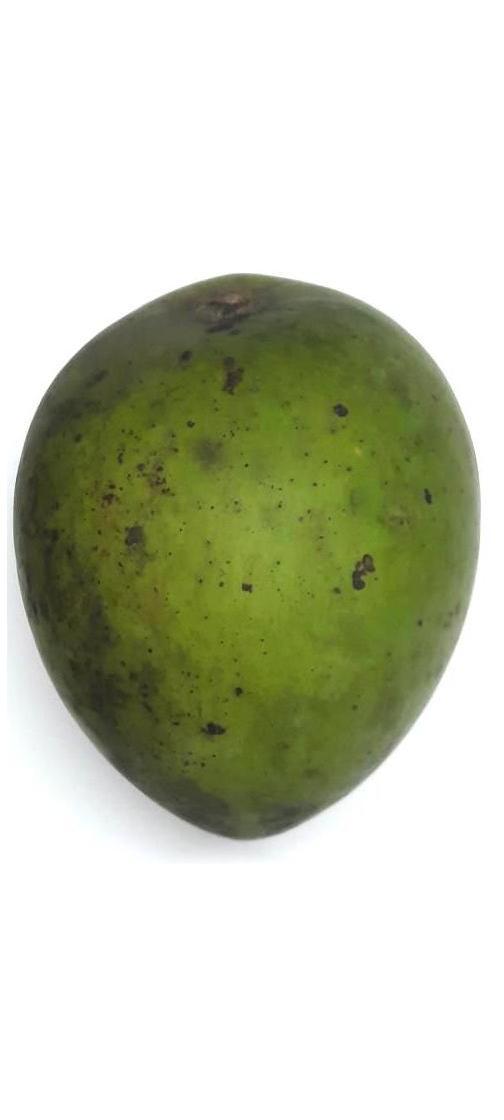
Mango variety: Harivanga